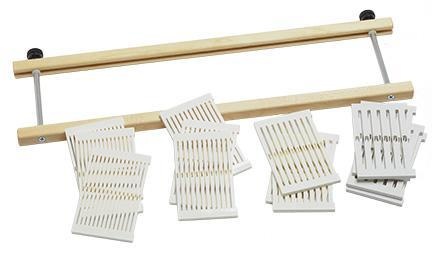
Schacht Variable Dent Rigid Heddle Reeds
You can mix and match dents in your Flip or Cricket rigid heddle looms with a Variable Dent Reed! An assortment of rigid heddle reed sections in a variety of dents can be inserted into the special rigid heddle frame for different setts in the same reed. The Variable Reed is a great tool for creating different densities in a fabric as well as using thick and thin yarns in the warp. Made in Boulder, Colorado by Schacht Spindle Company. Most heddles are shipping in 3-4 weeks. If you need a specific time frame, please contact hello@gistyarn.com .
Brand: Accessory
Category: Arts & Entertainment > Hobbies & Creative Arts > Arts & Crafts > Art & Crafting Tools > Textile Craft Machines > Hand Looms > Rigid Heddle Hand Looms